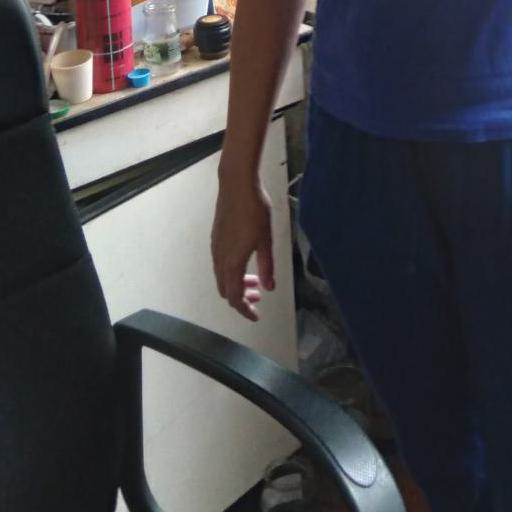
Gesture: no_gesture